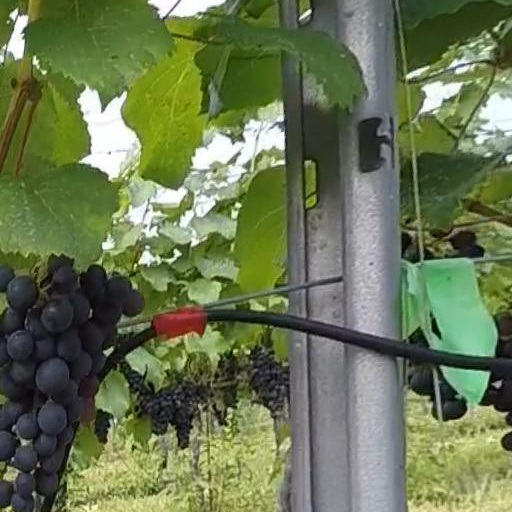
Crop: grape